Pleasant Grove Historic District

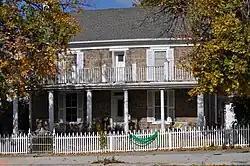
The Ashton Driggs House, a residence listed separately on the National Register of Historic Places, but located within the Pleasant Grove Historic District, November 2014

The district's significance dates from 1853, when a fort was built that attracted expanded settlement. Development at first was within the 1853 fort's walls, and includes vernacular adobe buildings from 1853. The district includes about a 16 block area. The listing included 134 contributing buildings.